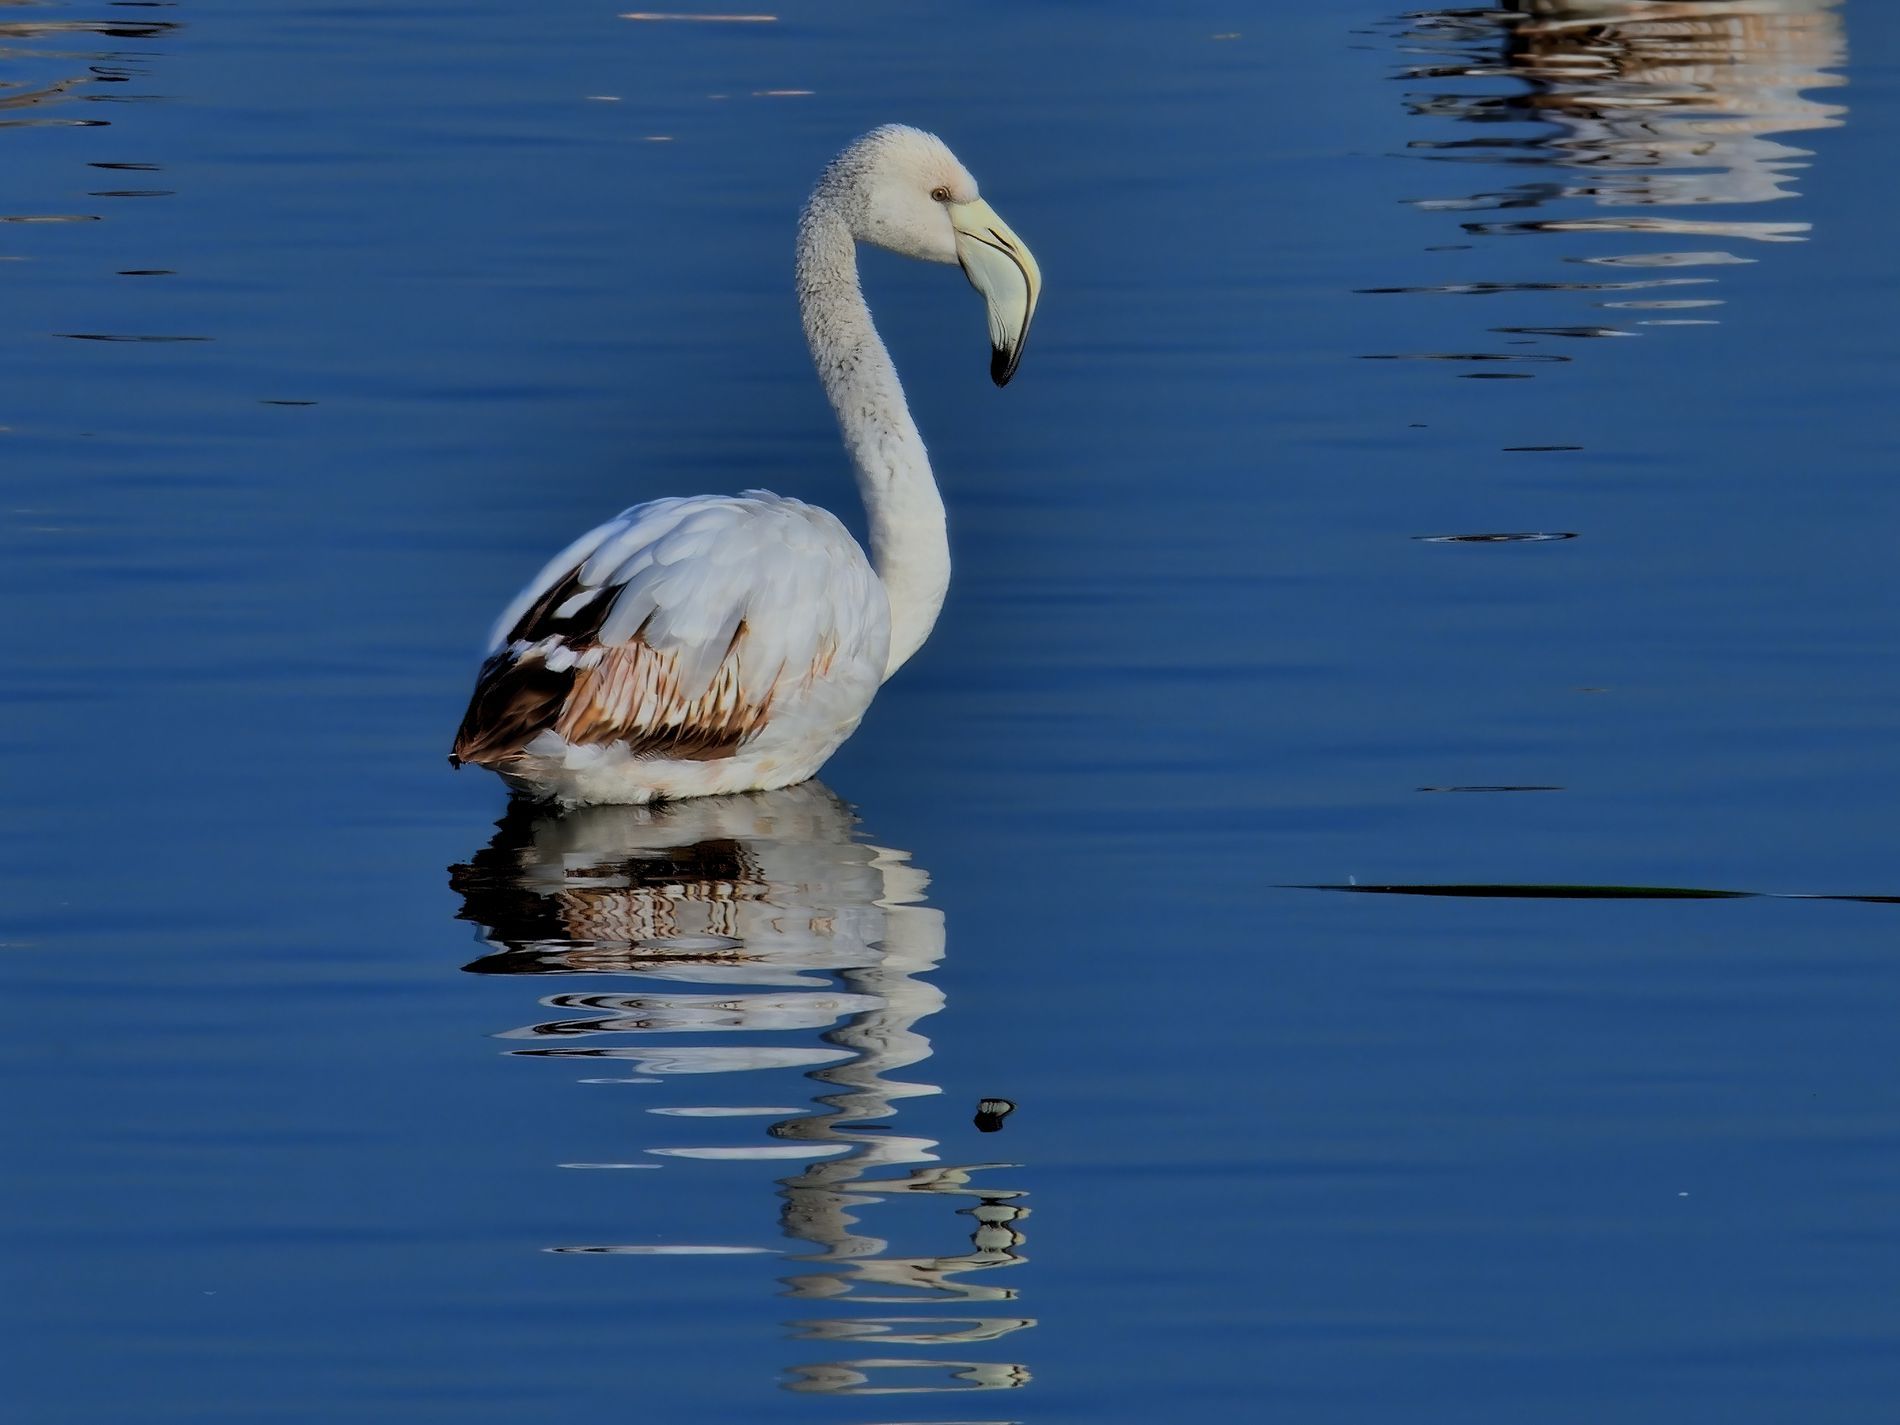
Flamingo in Water.
A white flamingo with yellow wingtips stands still in the middle of still blue water, its shadow reflected on the surface.
The photo shows a white flamingo with yellow wingtips standing still in the middle of still blue water, its shadow reflected on the surface. The photo was taken from a direct front angle. The lighting is natural. The calm, natural colors range from blue to white, which creates a contemplative atmosphere.
Labels: Animal, Bird, Nature, Outdoors, Beak, Water, Waterfowl, Ripple, Swan, Seagull, Goose, Flamingo, lake
Camera: NIKON CORPORATION NIKON D850
Aperture: F20
Exposure: 1/400 sec
ISO: 400
Focal length: 600.0 mm